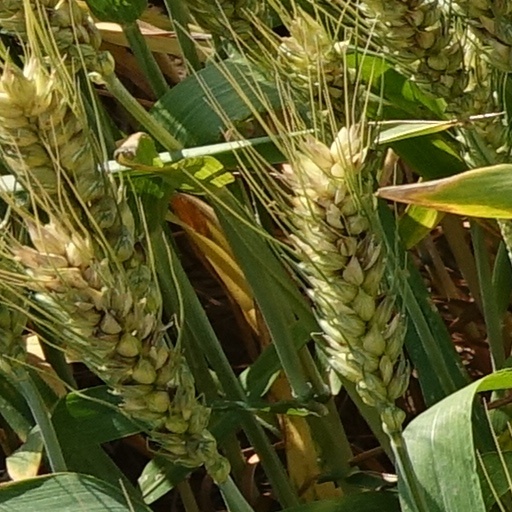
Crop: wheat